Sivanandha

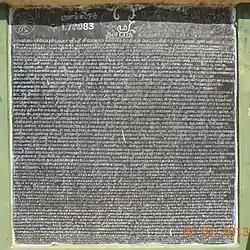
Vilwanatheswarar temple Tamil copper-plate inscriptions for Siddhar Sivanandha

Sivanandha was born on 9 March 1965 in Vadarkadu District,Gudiyattam, the son of Chinnaiya Mastery and Ammani ammal, who was born and lived with wealth in the village Vannar Kulam Virabhadra tribe.